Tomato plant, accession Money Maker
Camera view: horizontal (90 deg, fisheye); turntable rotation: 240 degrees
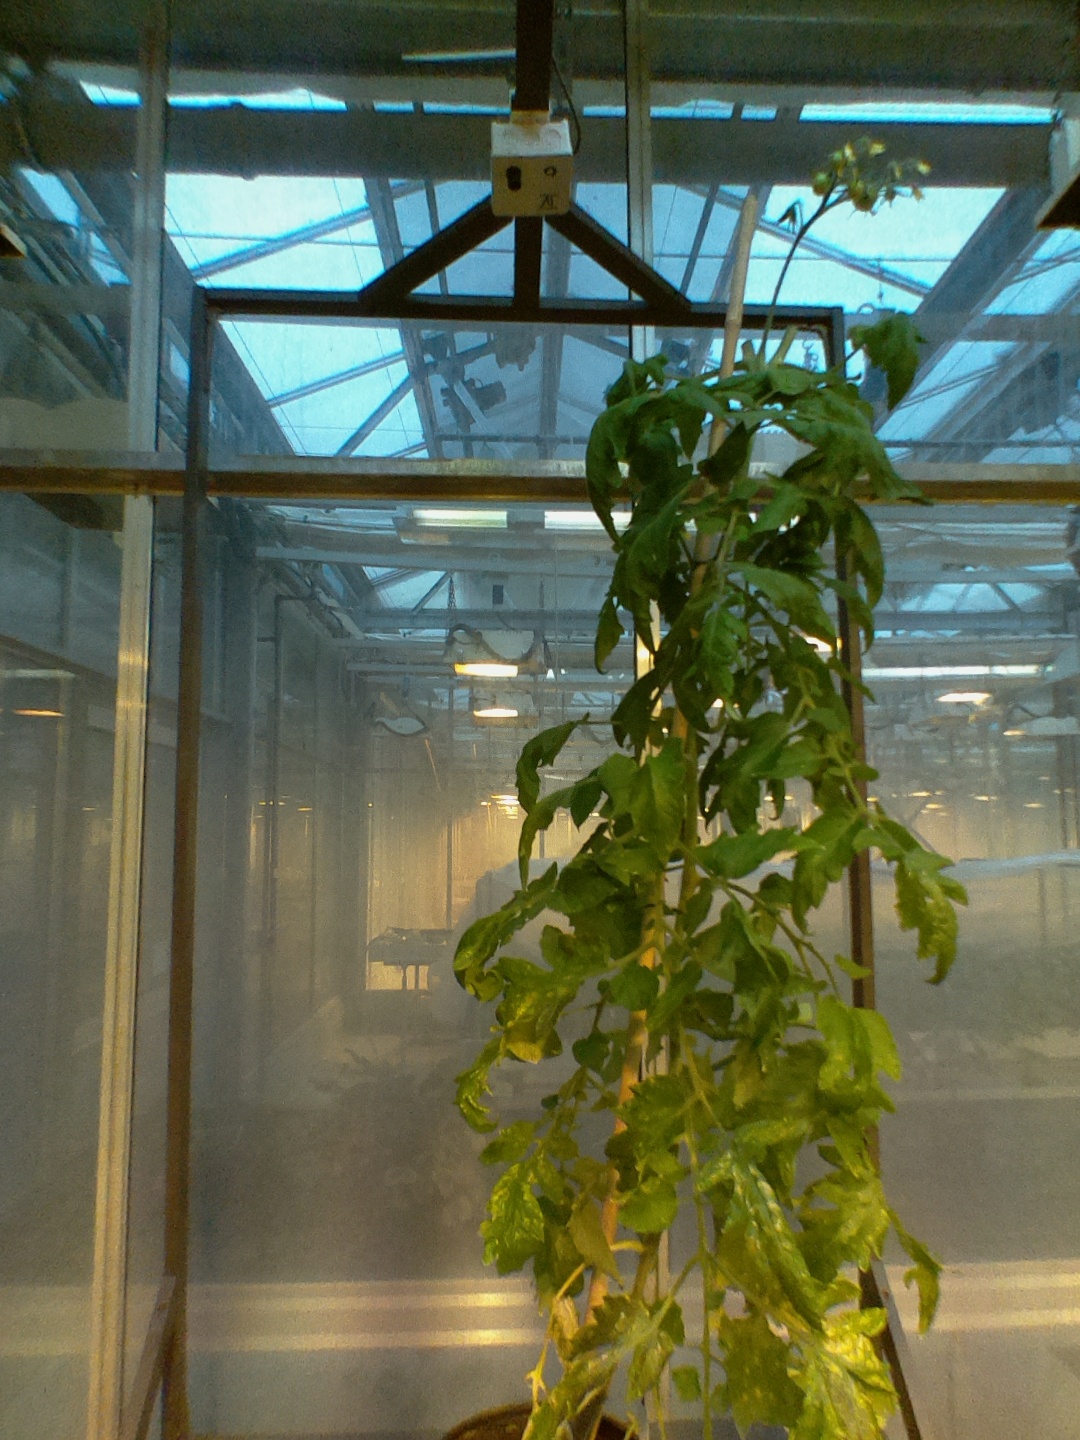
BBCH growth stage 71: 10%-20% of final fruit size